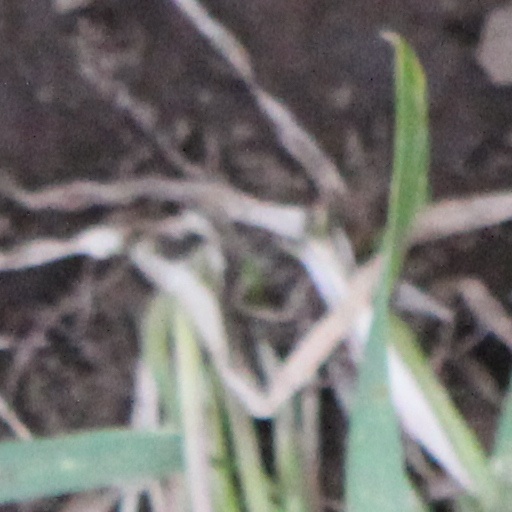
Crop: wheat